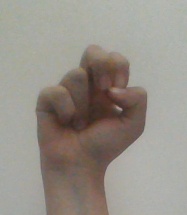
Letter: gaaf